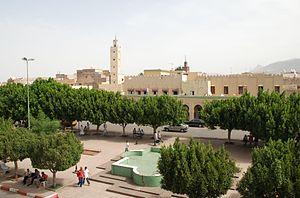
Au Maroc, la définition de la « ville » ou des localités urbaines délimitées sur la base de codes géographiques, propre aux besoins du pays et mise en place par le Haut-Commissariat au plan, est double — administrative et statistique — et sert à déterminer la population urbaine à l'occasion des recensements.